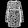
Label: Dress